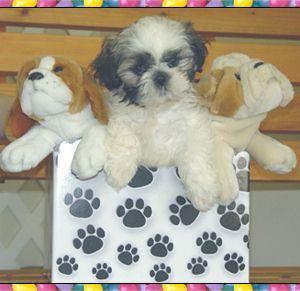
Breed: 361-n000123-Shih_Tzu